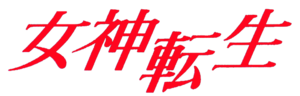
Digital Devil Story: Megami Tensei est un jeu vidéo de rôle développé par Atlus et édité par Namco, sorti en 1987 sur FM-7, MSX, PC-88, Sharp X1, NES, Super Nintendo et téléphone mobile.
Megami Tensei, souvent abrégé en MegaTen, est une série de jeux vidéo de rôle développée par Atlus depuis 1987. Elle est devenue une série de jeux de rôle très populaires au Japon.